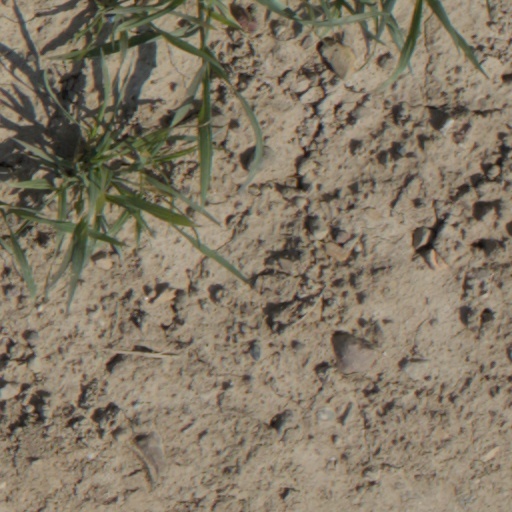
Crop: wheat